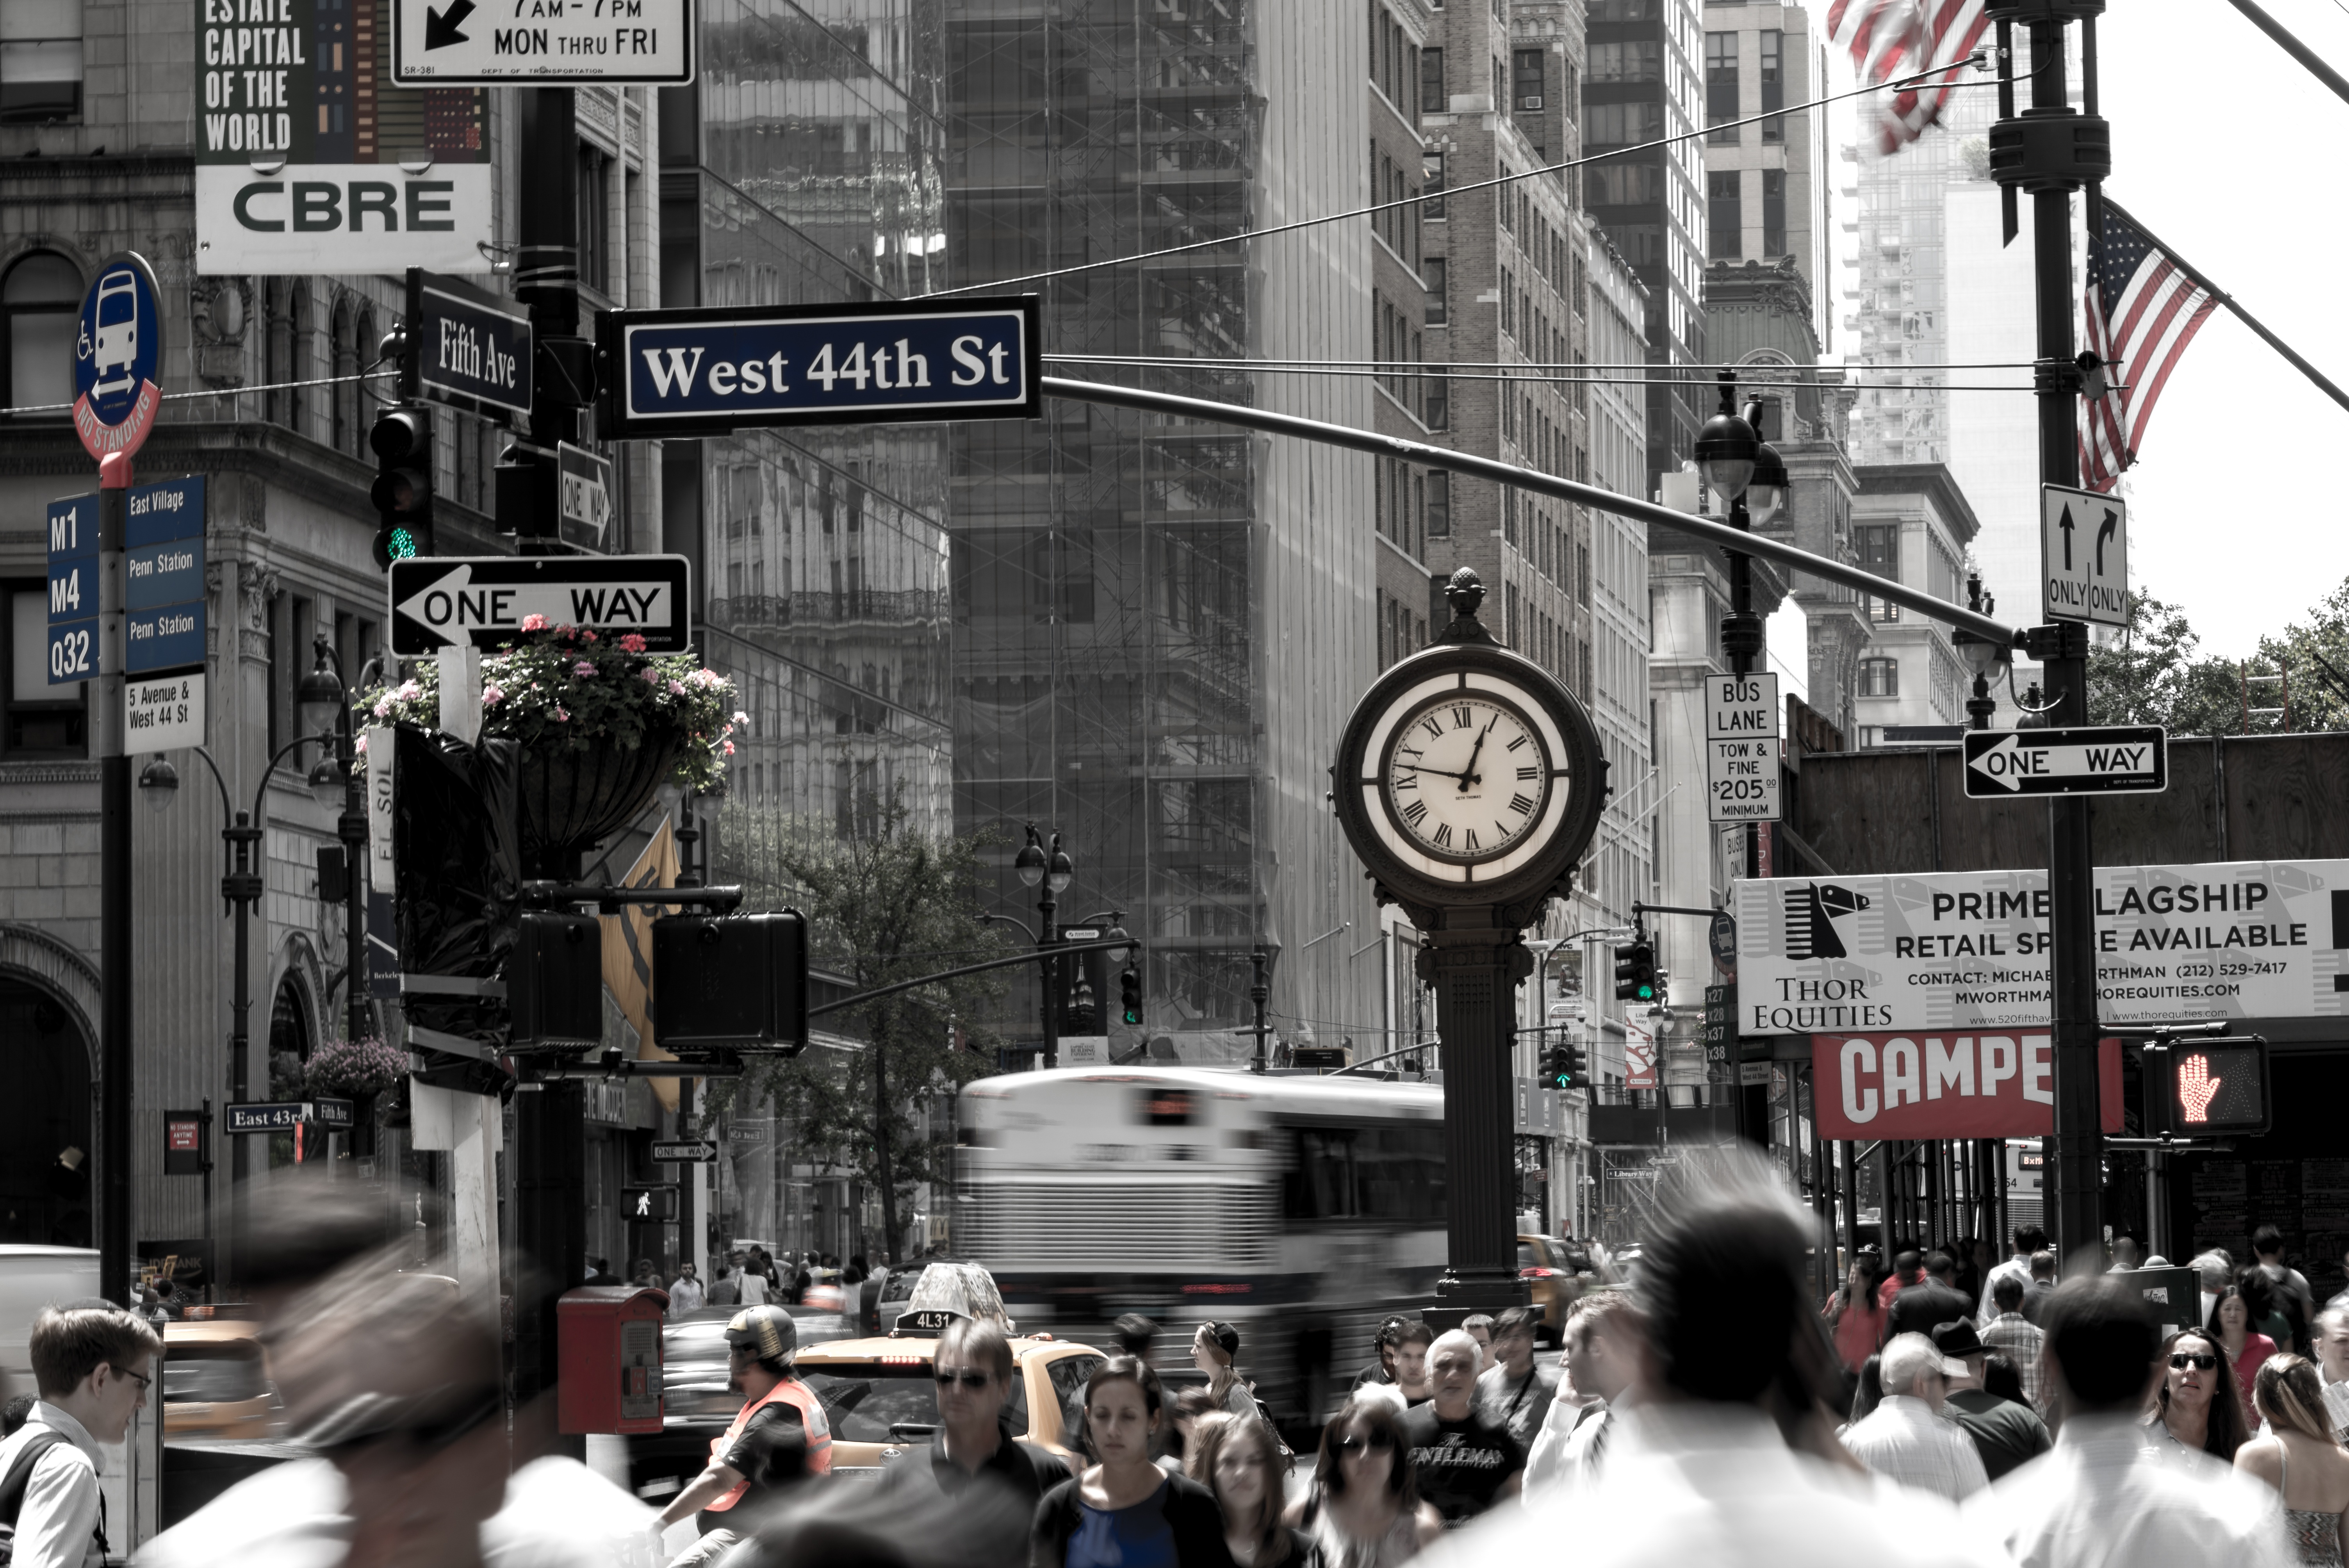
pedestrian, road, street, building, city, manhattan, new york city, crowd, nyc, america, human, infrastructure, ny, metropolis, cities